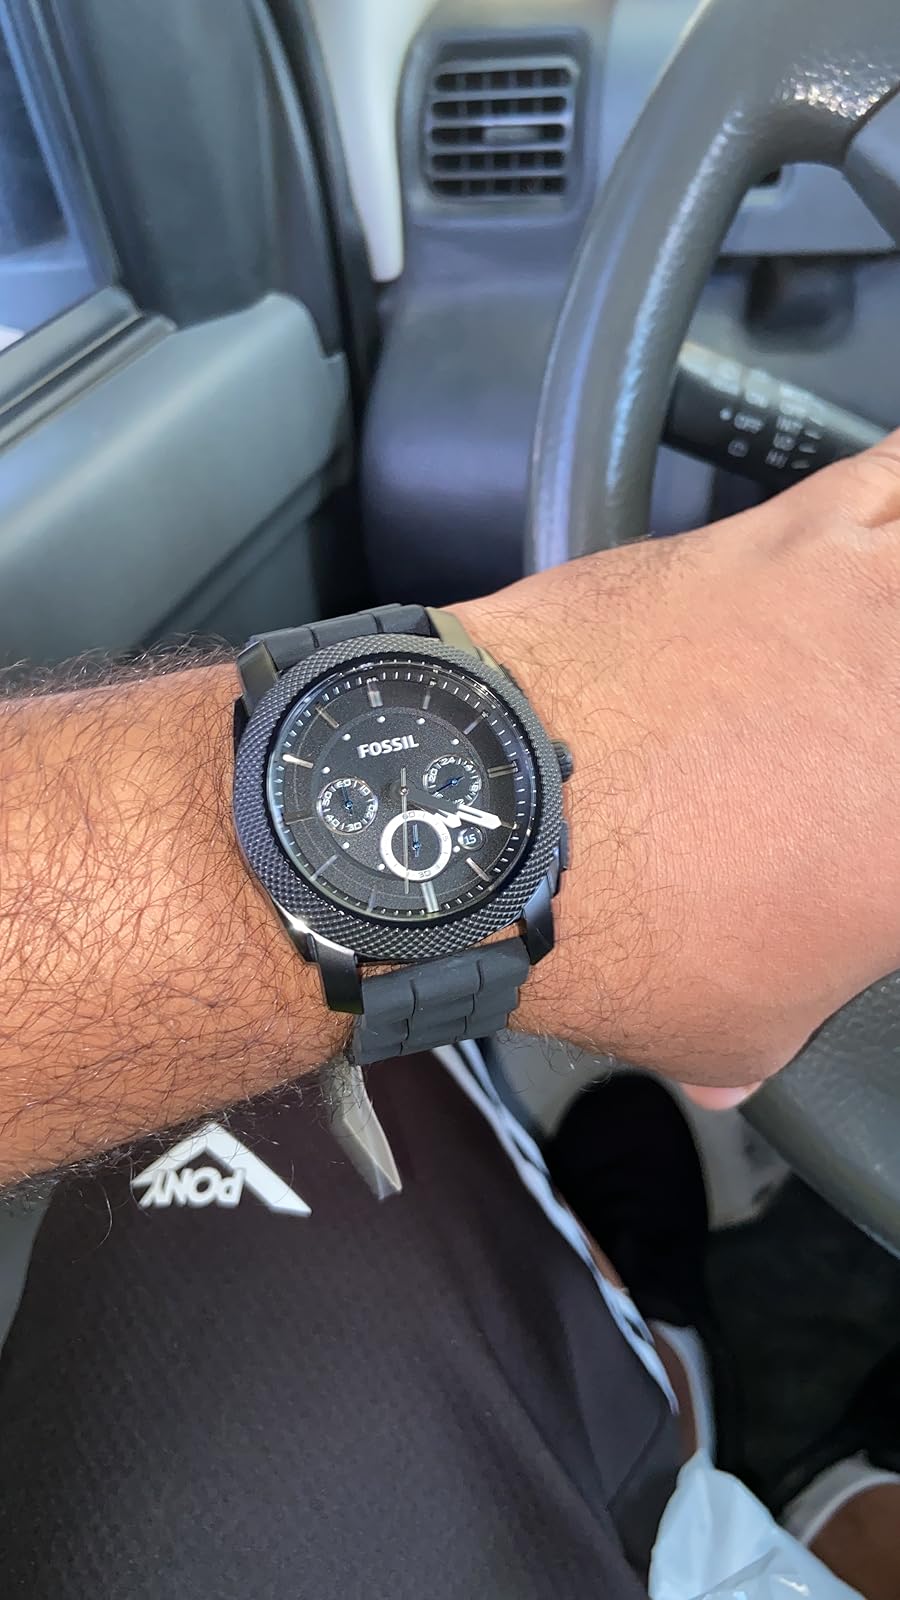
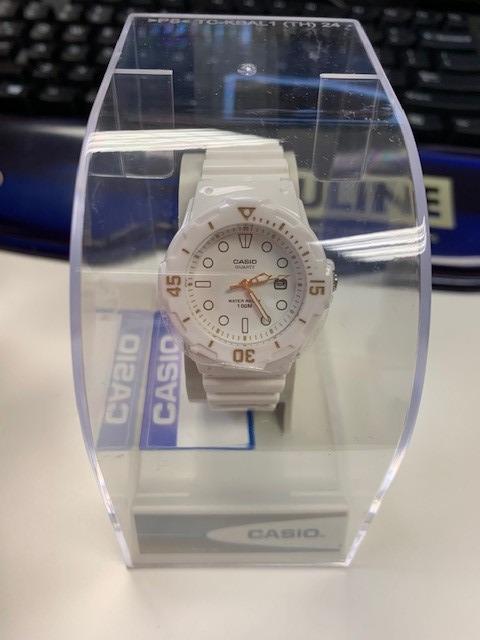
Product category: accessories_watch
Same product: no